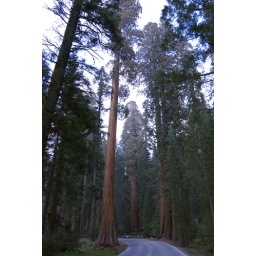
Just for comparison YES that is my Toyota Prius parked by the road in the background. These trees are majestic!